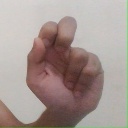
अक्षर: ढ